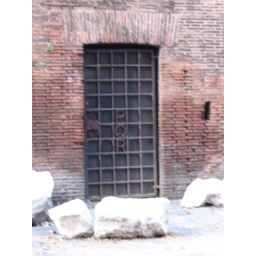
I'm not sure where this door leads, but it was in the wall in front of the Coliseum.